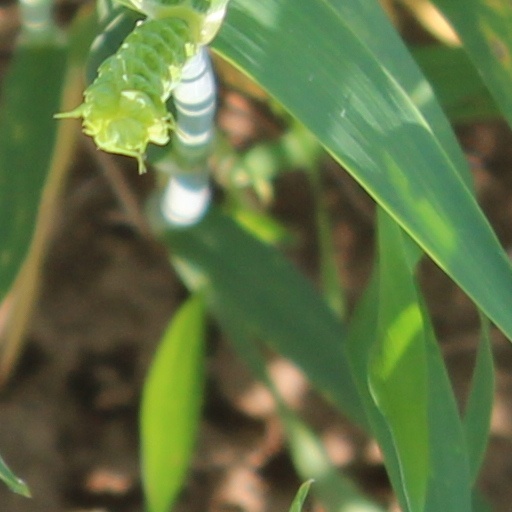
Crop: wheat